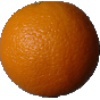
Label: Orange 1